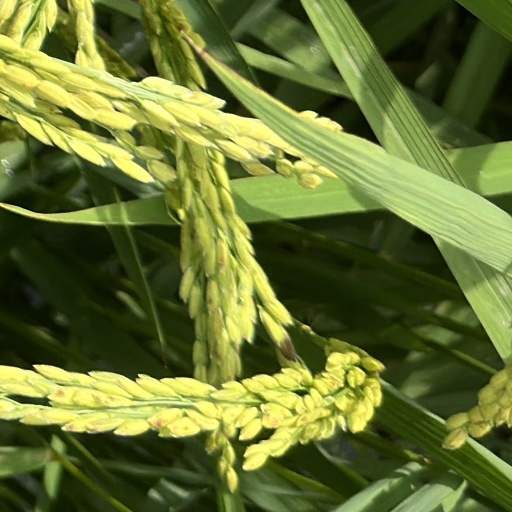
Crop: rice